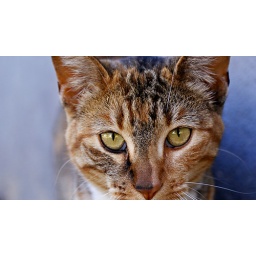
a cat that used to hang around my house